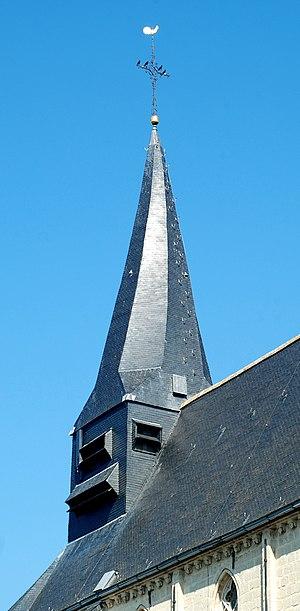
Un clocher tors ou clocher flammé est un clocher dont la flèche est spiralée, souvent couverte d'ardoise. Le clocher d'une église se compose le plus souvent d'une tour carrée en pierre sur laquelle repose une pyramide coiffée d'une flèche.
L'église Notre-Dame est une église de style gothique située à Lombeek-Notre-Dame, section de la commune belge de Roosdaal, dans la province du Brabant flamand.